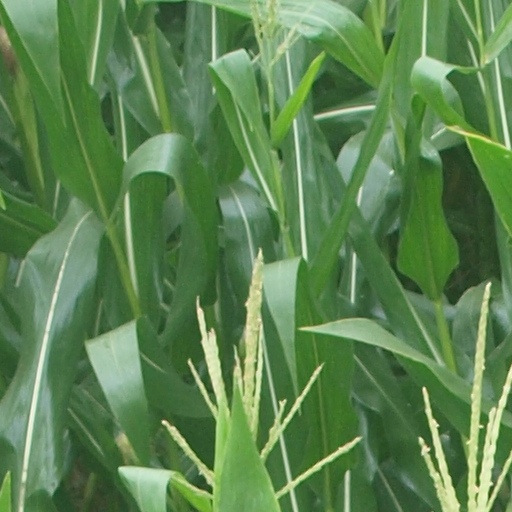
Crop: maize; corn